Scipio Africanus

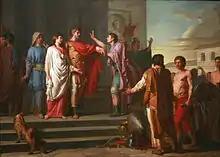
"Continence of Scipio", Nicolas-Guy Brenet

Scipio retired to his country seat at Liternum on the coast of Campania, where he died. There are multiple dates reported for his death. Polybius and Rutilius, who both lived shortly after his death, report that he died in 183 BC; the later historian Valerius Antias reported that he died in 187 BC. Livy, arguing against both dates in his history, believed Scipio died , rejecting both dates with the argument that if Scipio lived to 183 he would be noted as "princeps senatus" and that Scipio had to have lived to 185 BC to have been prosecuted by the Naevius who was tribune in that year. However, most modern sources, such as the "Oxford Classical Dictionary", prefer 183 BC.